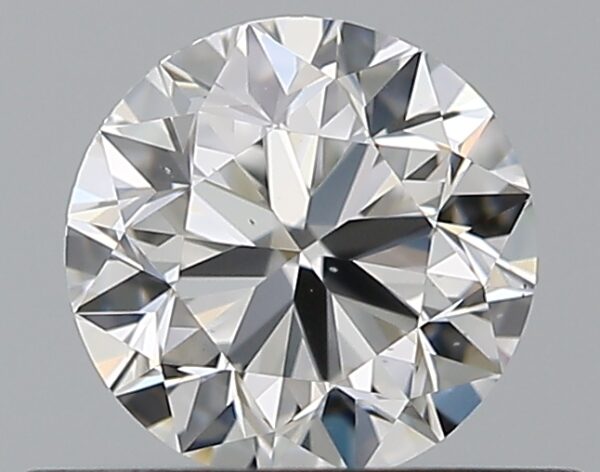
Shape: round
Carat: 0.5
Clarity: VS2
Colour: F
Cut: VG
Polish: EX
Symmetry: VG
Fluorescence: N
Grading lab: GIA
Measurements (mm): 4.92 x 4.98 x 3.18